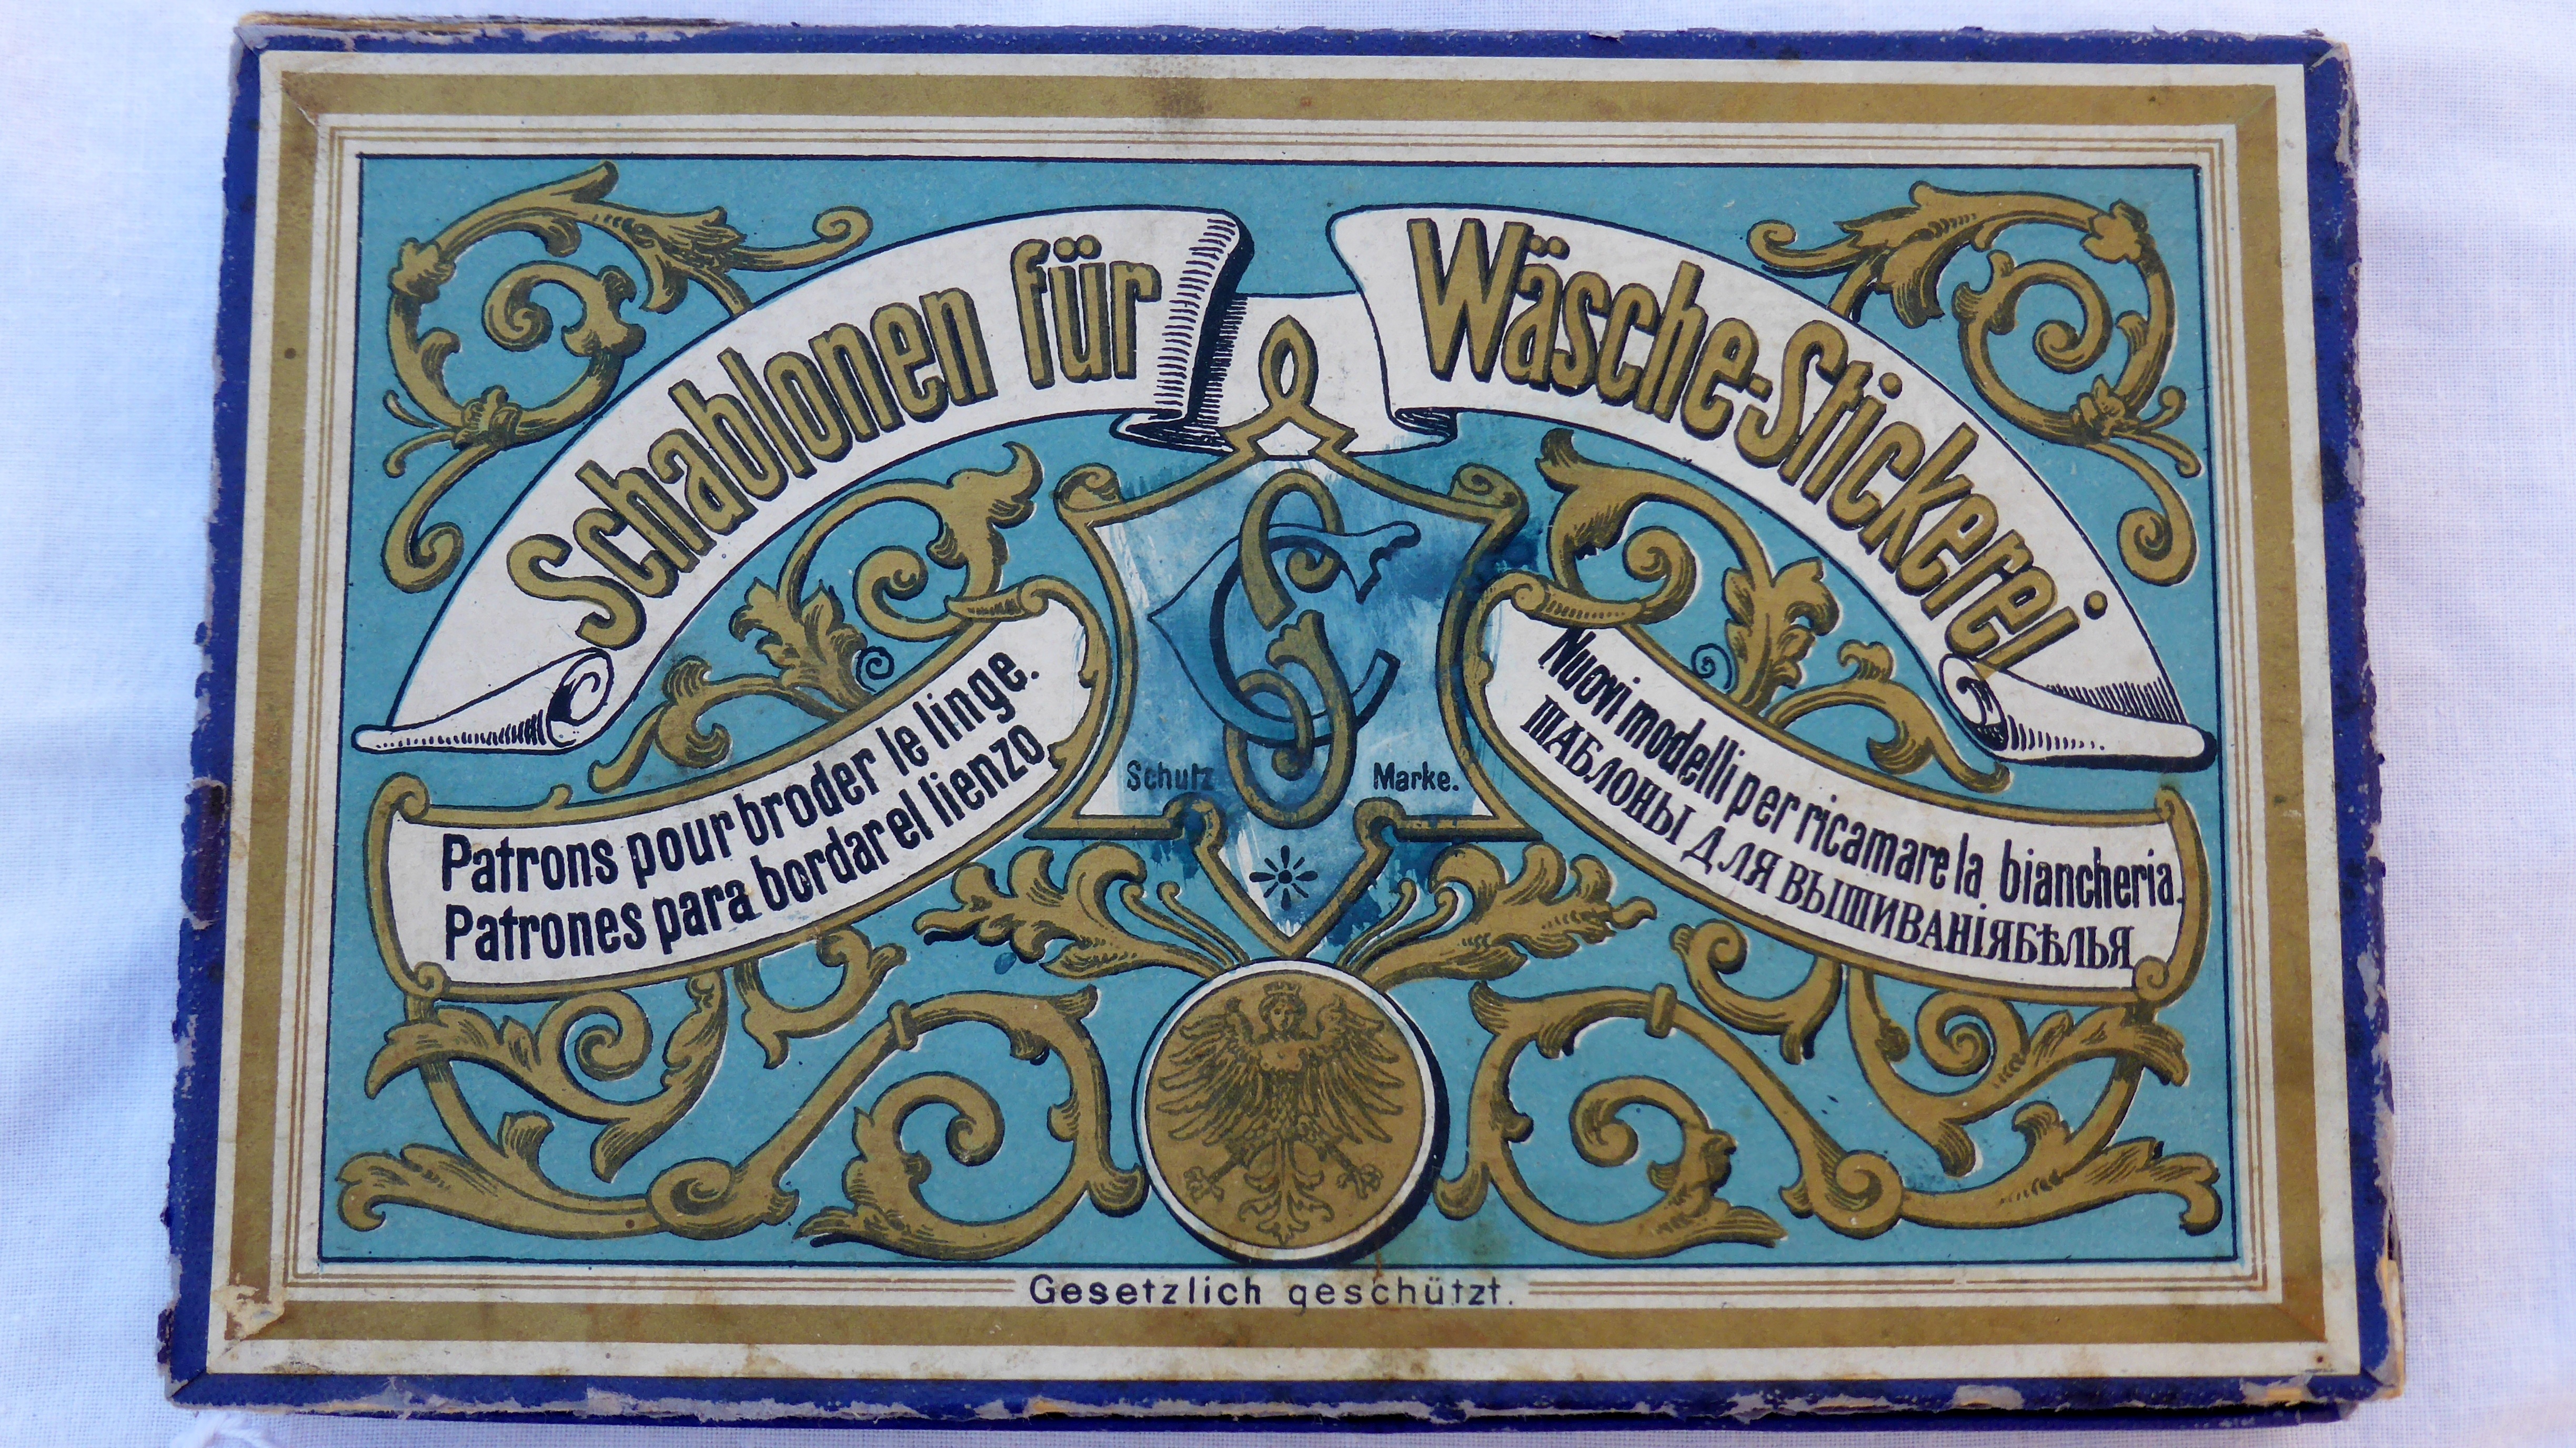
pattern, laundry, art, sketch, drawing, cardboard, packaging, ornaments, embroidery, old antique